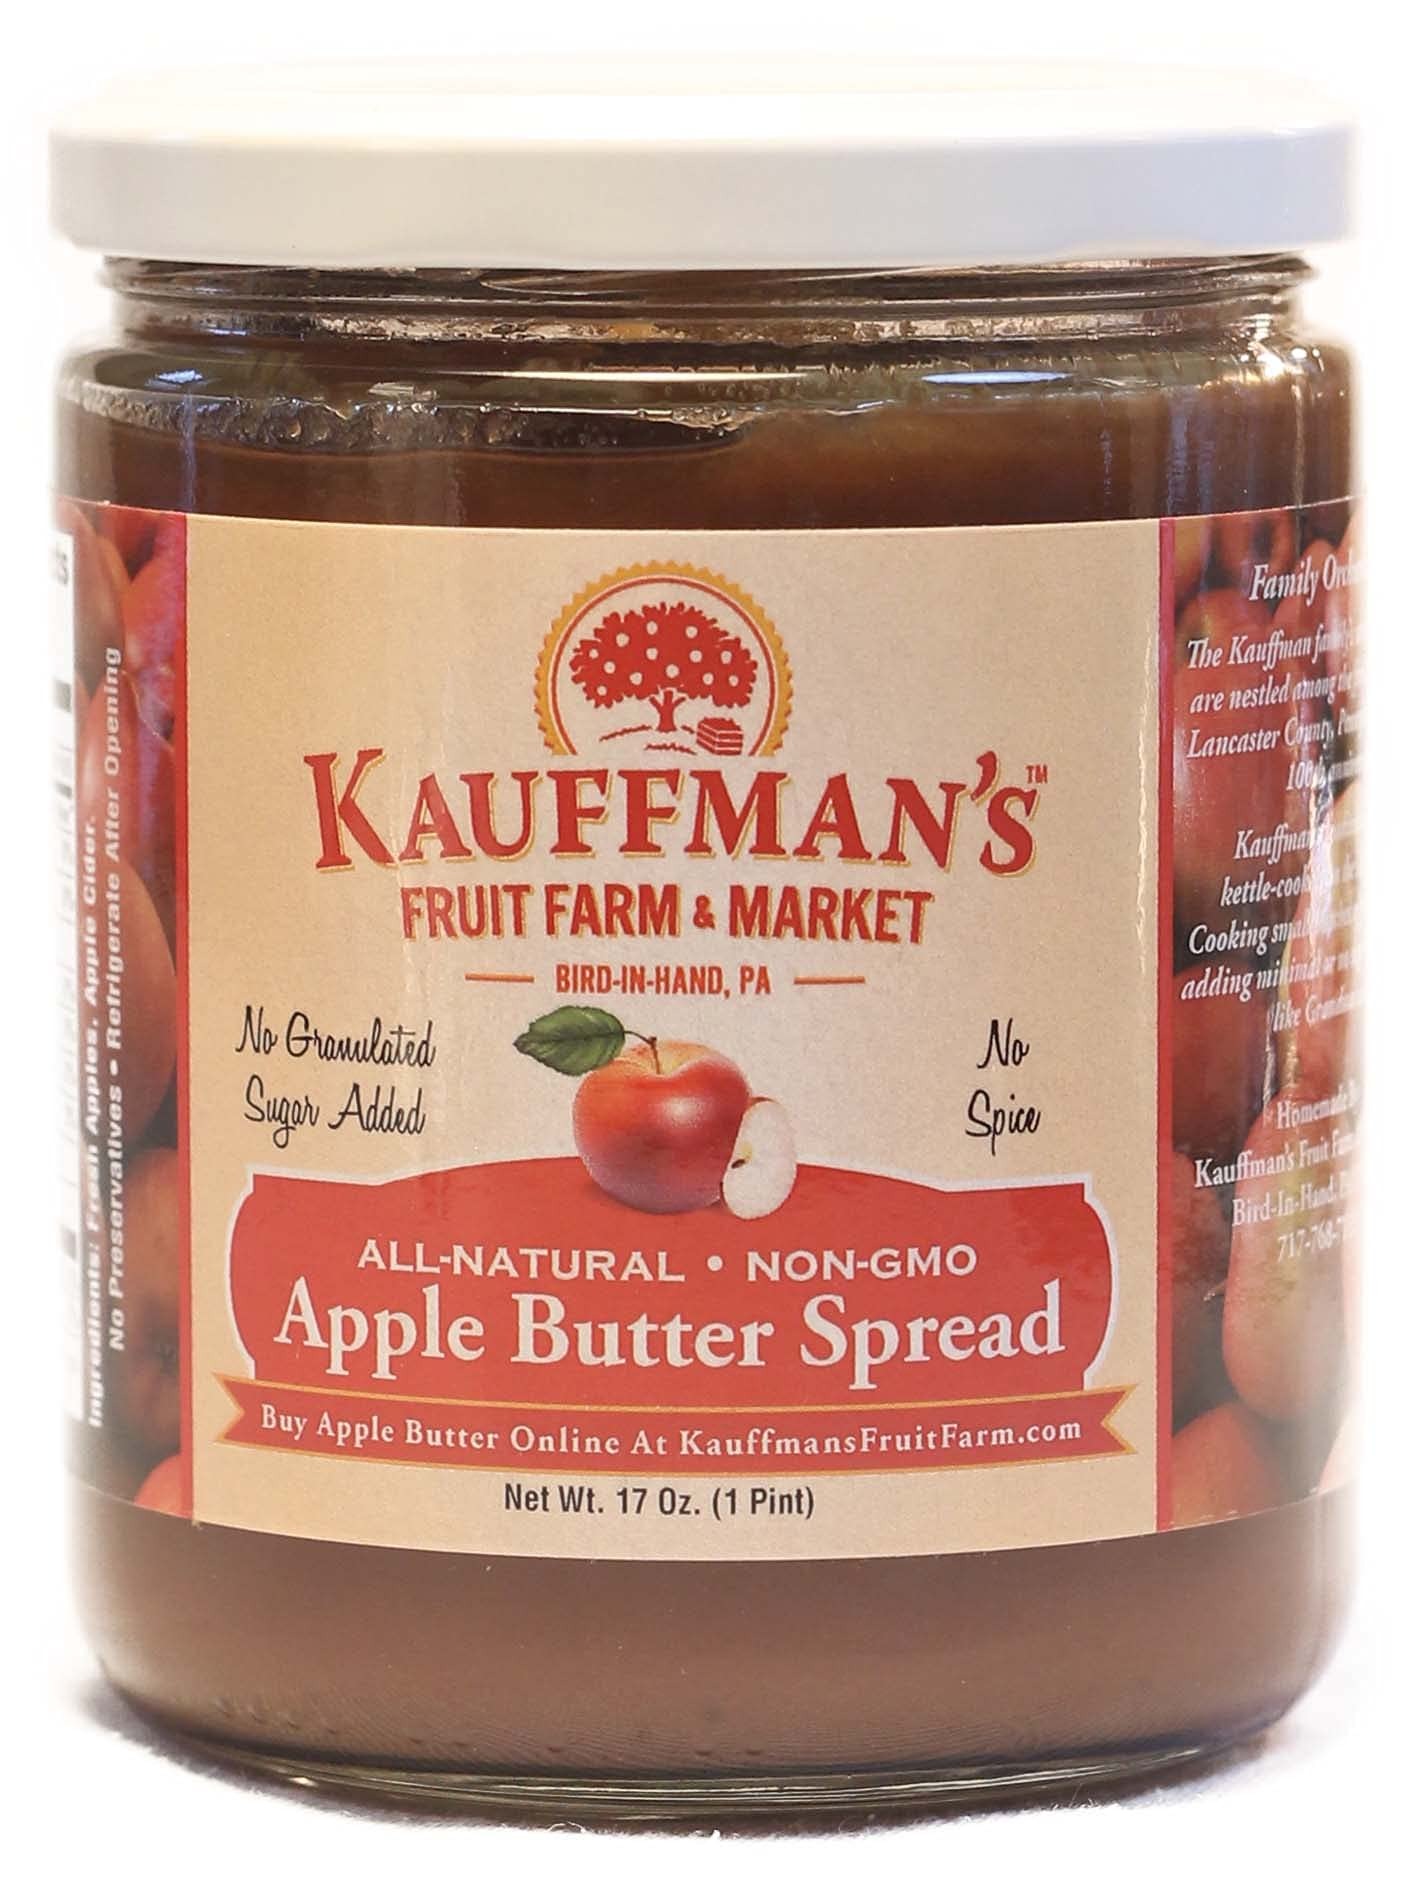
Item Name: Kauffman Orchards Homemade Apple Butter Spread, Plain, 17 Oz. (Case of 12)
Bullet Point 1: Made in the USA; Red label apple butter is Kauffman's Plain recipe
Bullet Point 2: Homemade at Kauffman Orchards in small batches with simple ingredients: fresh apples and fresh-pressed apple cider
Bullet Point 3: Old-fashioned cooking process uses Kauffman homemade sweet apple cider and creates a rich, delicious flavor (no commercial additives or preservatives)
Bullet Point 4: Use on toast, bagels, butter bread, and ice cream
Product Description: We make our all-natural Apple Butter right here on the orchard. Apple butter isn’t actually butter and doesn’t have dairy in it; rather, it’s a fruit delicacy with a spreadable consistency like soft butter that’s delicious on bagels, crackers, toast, and ice cream. Our apple butter production crew creates a rich, delicious flavor by using our old-fashioned process of cooking the fruit in fruit juices, retaining the natural sugars and fiber of the fruit. We take care to make it “just right”. And it’s healthy: it’s an authentic, homemade, small batch fruit product without any added preservatives. Kauffman Orchards produces several variations of apple butter (original, no-granulated-sugar-added, plain) and pumpkin butter (original, no-granulated-sugar-added). Kauffman apple butters are made with only a few simple ingredients, such as fresh apples, freshly-pressed apple cider, and cinnamon. We’ve used the same successful recipes for decades!
Value: 204.0
Unit: Ounce

Price: 99.99